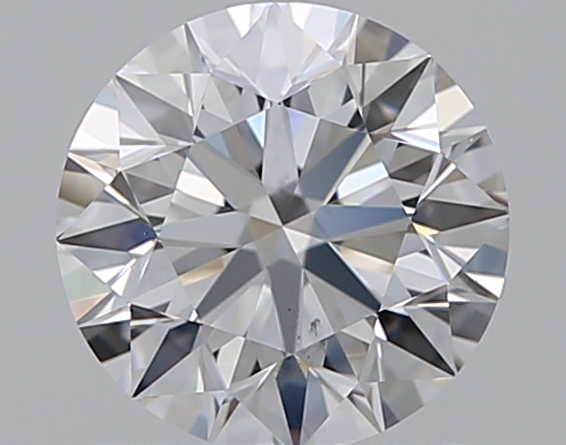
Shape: round
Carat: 1.02
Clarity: VS2
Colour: G
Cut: EX
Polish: EX
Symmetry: EX
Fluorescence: N
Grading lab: GIA
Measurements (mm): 6.38 x 6.42 x 4.01